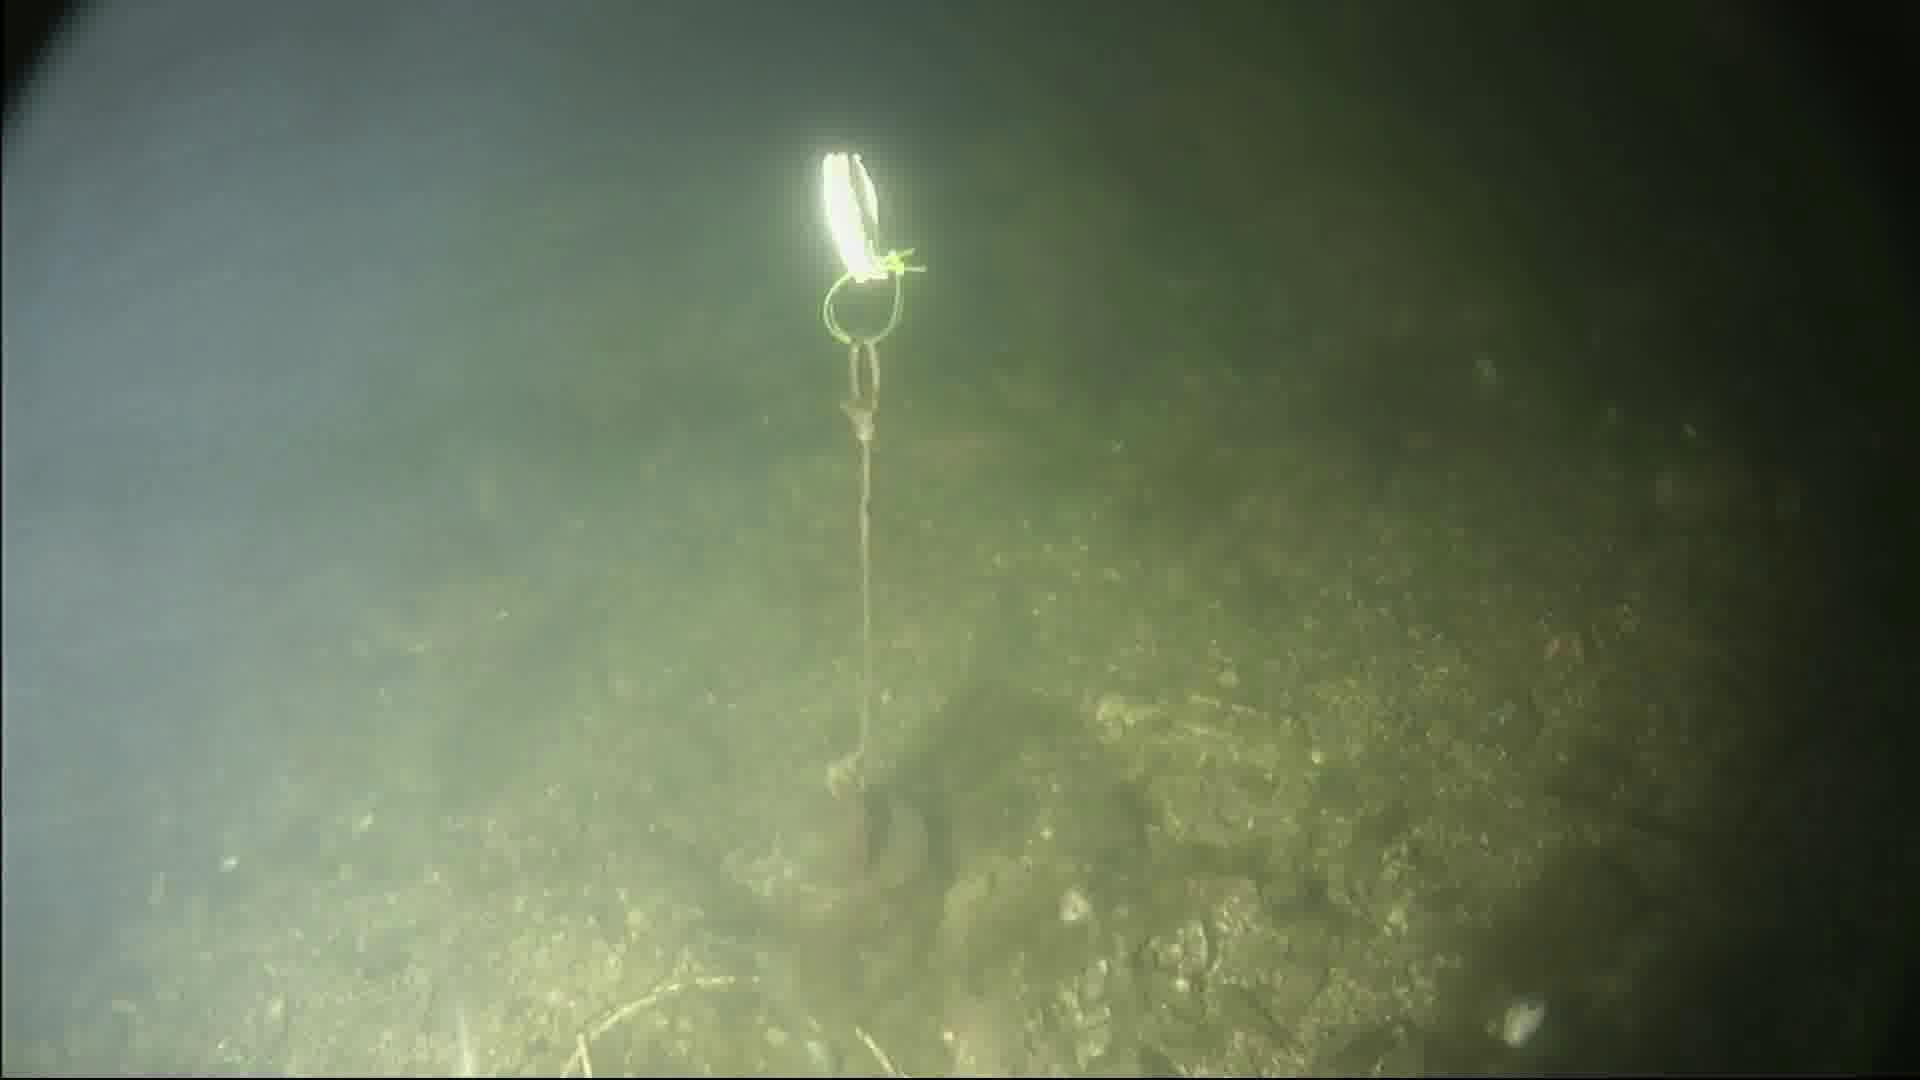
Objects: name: small_fish